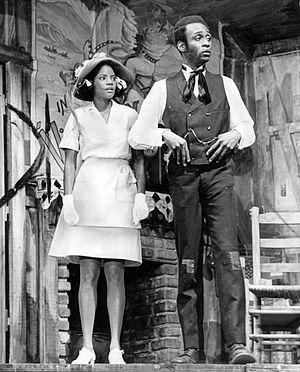
Cleavon Little est un acteur américain qui a joue notamment dans Le shérif est en prison de Mel Brooks et Point limite zéro de Richard Sarafian. Il est mort d'un cancer du colon.